Deathloop

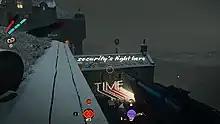
In "Deathloop", Colt's inner thoughts sometimes appear as text in the game.

"Deathloop" is set on an island called Blackreef. The player controls Colt, an assassin who is stuck in a time loop. Colt must eliminate eight targets called Visionaries across Blackreef before midnight; if one Visionary remains alive, the time loop will reset and undo Colt's work. "Deathloop" has a multiplayer mode in which the player can alternatively play as Julianna, a Visionary tasked with protecting the time loop and killing Colt. When the player takes this role, they enter a random player's game and may interfere with their play. Juliana has a unique ability named Masquerade that allows her to swap her appearance with any non-playable character (NPC) in the game, enabling her to blend in with crowds and stay concealed. If the player disables multiplayer, Julianna will be controlled by artificial intelligence in the game.